Mercedes-AMG GT

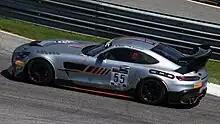
AMG GT Track Series raced by SPS Automotive Performance as an invitation entry in the 2022 GT2 European Series

The GT and GT C roadsters are the roadster versions of the GT and GT C coupés, and were announced shortly after the introduction of the GT R variant. Both variants made their debut at the 2016 Paris Motor Show. The GT and GT C roadsters utilise the active air management system found on the GT R variant to help with cooling and airflow performance. The GT C roadster retains the wider bodywork of the GT C coupé, and the GT roadster has a slightly higher first and lower seventh gear with a longer final drive compared to the GT coupé. The GT and GT C roadsters feature a three-layer fabric roof built around an aluminum, magnesium and steel structure, available in black, red or beige, and which can open and close in 11 seconds up to speeds of . The GT C roadster, like the GT C coupé, has a limited "Edition 50" model, celebrating AMG's 50 years of existence.